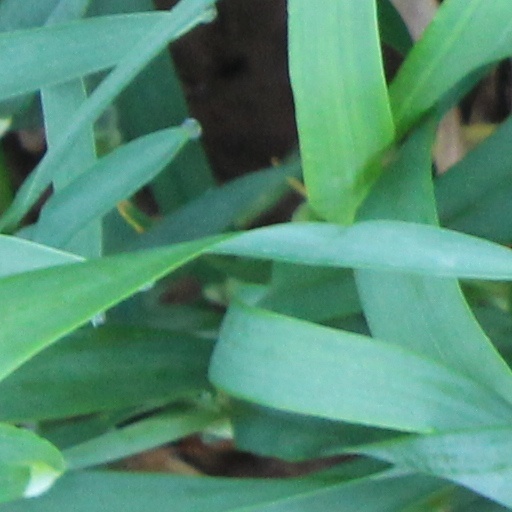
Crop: wheat